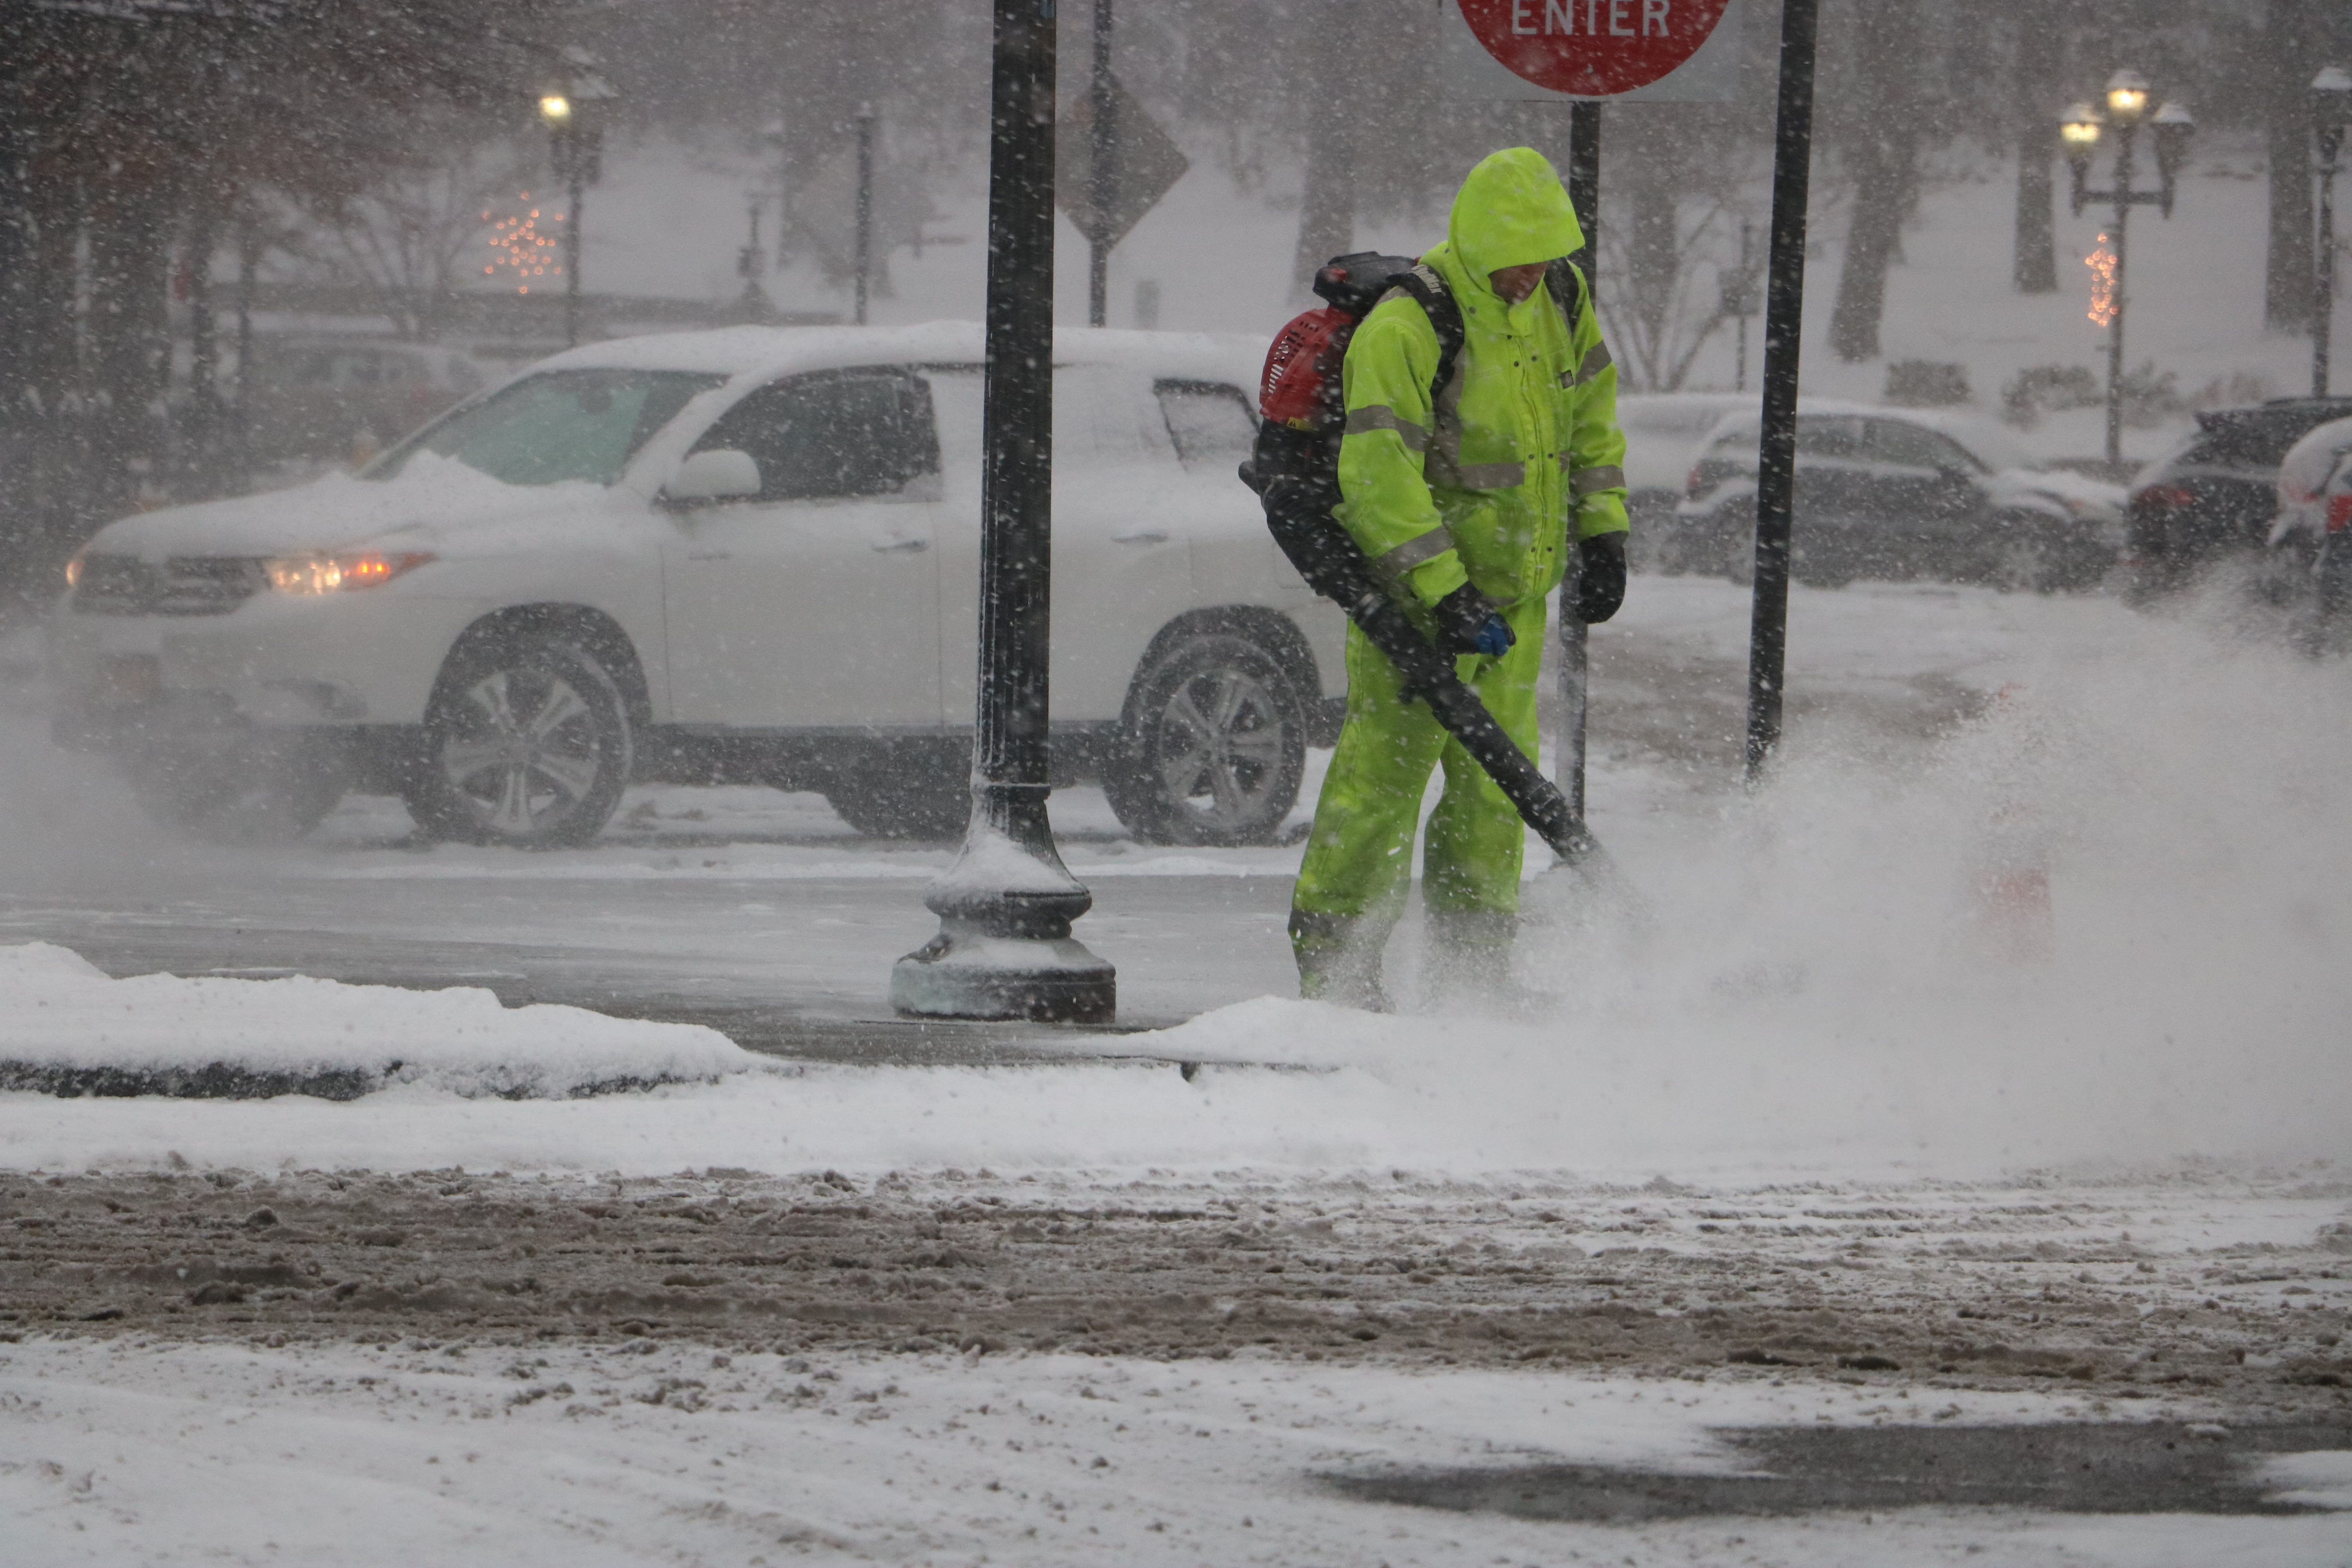
nature, snow, cold, winter, road, white, frost, ice, weather, storm, season, snowfall, snowstorm, blizzard, december, freezing, geological phenomenon, winter storm